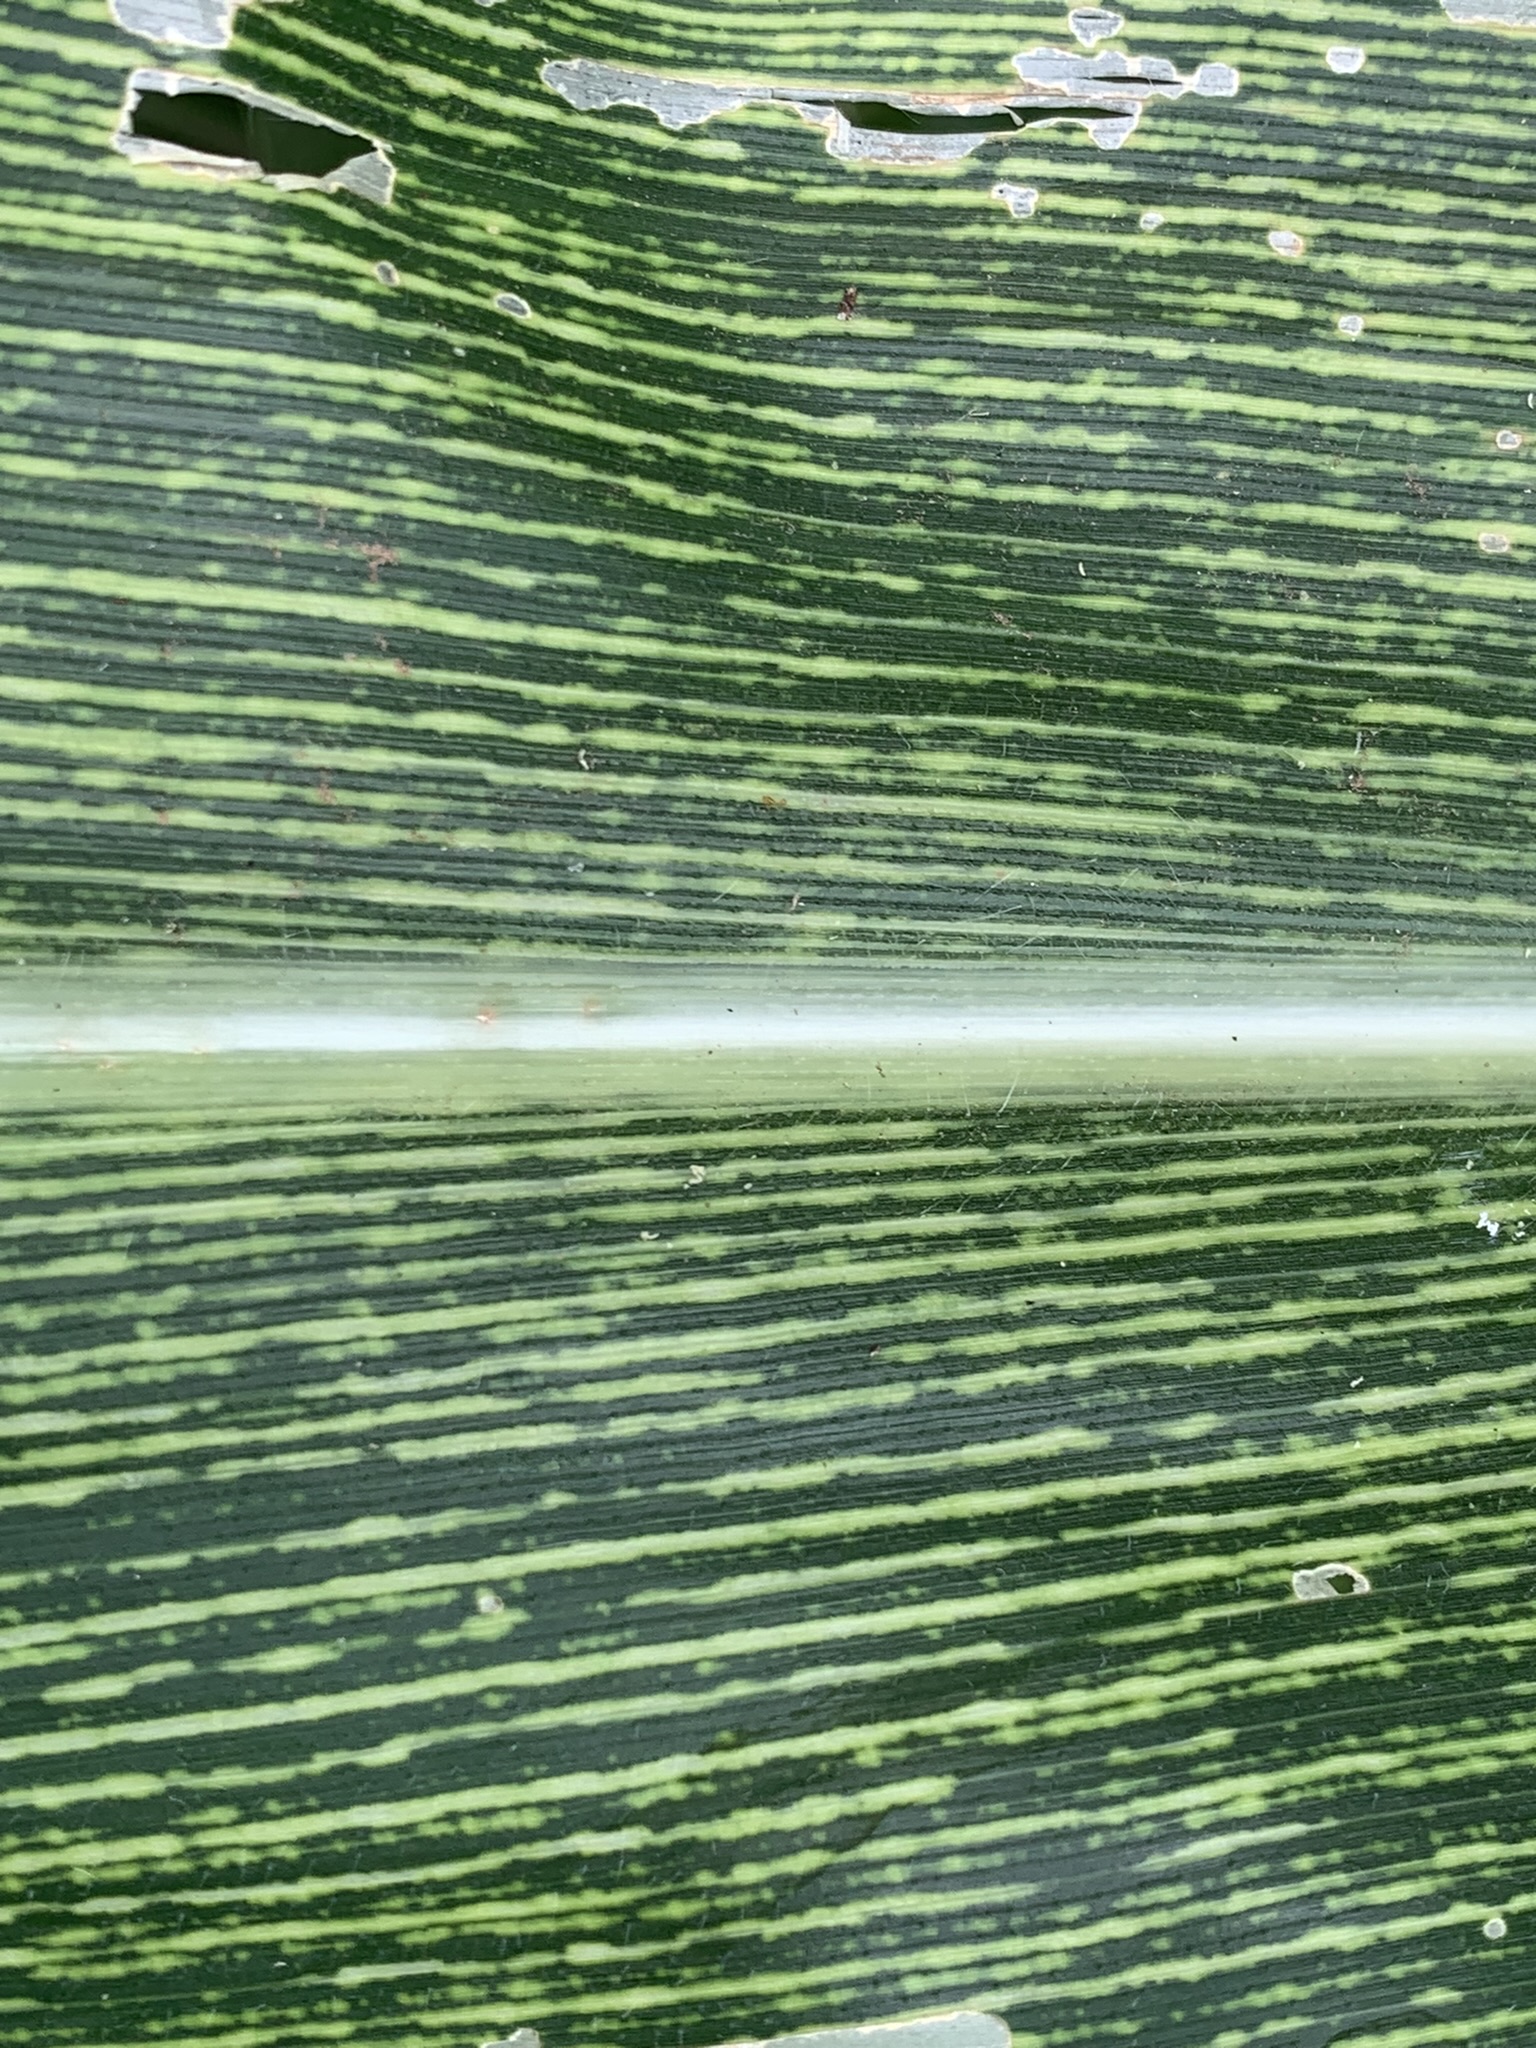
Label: MSV